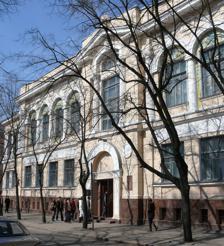
Building: Kharkiv Art Museum
Country: Ukraine
Year built: 1905
Art museum in Kharkiv, Ukraine Kharkiv Art Museum Established 1920 Location Kharkiv , Ukraine Coordinates 50°00′23″N 36°14′59″E / 50.00639°N 36.24972°E / 50.00639; 36.24972 Type Art museum Website artmuseum .kh .ua The Kharkiv Art Museum ( Ukrainian : Харківський художній музей ) is one of the largest collections of fine and applied arts in Ukraine, a state museum. The Kharkiv Art Museum is located at 11, Zhon Myronosyts Street, Kharkiv (Ukraine). The museum is located in the former estate of millionaire industrialist Ignatyshchev (who owned the Ivanivsk brewery before the October Revolution of 1917) - the building was constructed as a residential building (for one family) in 1912 by the architectural academician Alexei Beketov in the classicist style with elements of Baroque and Art Nouveau. History The Kharkiv Art Museum was founded in 1905 and was originally called the City Art and Industry Museum. The Kharkiv historian Dmytro Bahalii headed the commission for completing the new museum. In 1907, at the personal request of Bahalii, Ilya Repin donated to the museum his portrait of General Mikhail Dragomirov . In 1920 the museum was named the Church-Historical Museum. Its collection consisted of artworks from the Kharkiv and Volyn diocesan repositories and the collection of Kharkiv University . In 1922, it was transformed into the Museum of Ukrainian Art and divided into 3 departments: painting, sculpture and architecture. In the painting department, samples of book graphics, a collection of icons of the 16th–19th centuries, as well as portrait, landscape and genre painting of the 18th–19th centuries were collected. In the 1930s, the museum was closed to the public. In 1944, it was re-opened under the name of the Museum of Ukrainian Art; in 1949–1965, it was called the State Museum of Fine Arts, then the current name was adopted. In 2022, the museum building was damaged during the Russian invasion . Due to the shelling, the facade of the building, windows and stained-glass windows were damaged. Building The building of the Kharkiv Art Museum The building of the Kharkiv Art Museum is located at the address: Zhon Myronosyts Street [ uk ] , 11. It was built in 1912 according to the project of the Ukrainian architect and academician Alexei Beketov for the industrialist I. E. Ignatishchev, the owner of the Kharkiv Ivanovo brewery. The building is designed in a classical style with baroque elements. After the October Revolution and the establishment of Soviet power in Kharkiv, in 1922–1928, the Council of People's Commissars (SNK) of Ukraine worked here, headed by the chairman of the Council of People's Commissars of the Ukrainian SSR Vlas Chubar . After the SNK moved in 1928, the former Ignatishchev Mansion housed the Taras Shevchenko Institute (now the National Taras Shevchenko Museum in Kyiv) in the building of Gosprom . In the post-war period, this building housed the Kharkiv Art Museum. Collection Currently, works of pre-revolutionary Russian and Ukrainian art, art of the Soviet period, Western European art and arts and crafts of the 16th–20th centuries are exhibited in 25 halls of the Kharkiv Art Museum. The collection includes works by prominent Russian painters Karl Bryullov , Ivan Aivazovsky , Ivan Shishkin , Vasily Surikov , Vladimir Borovikovsky , Dmitry Levitzky , Nikolai Yaroshenko , Victor Borisov-Musatov and others. The Kharkiv Art Museum also houses the largest collection of works by Ilya Repin in Ukraine – 11 paintings (among them the famous Reply of the Zaporozhian Cossacks , a version of 1889–1893, transferred to Kharkiv Museum from the State Tretyakov Gallery in 1932) and 8 sheets of graphics. In addition, the museum has a rich collection of famous Ukrainian artists, including Taras Shevchenko , Serhii Vasylkivsky , Porfiry Martynovich [ ru ] , Mykhaylo Berkos , Mykhailo Tkachenko , Pyotr Levchenko [ ru ] and others. The museum's collections include about 25 thousand items of painting, graphics, sculpture, decorative and applied arts, which are stored here. Henryk Siemiradzki , Isaurian Pirates Selling Booty , 1880 Marie Bashkirtseff , Behind the book , circa 1882 Mykola Pymonenko , Haymaking , circa 1912 Ilya Repin , Reply of the Zaporozhian Cossacks , 1893. The second version of the painting Lev Lagorio , In the mountains of the Caucasus , 1879 References